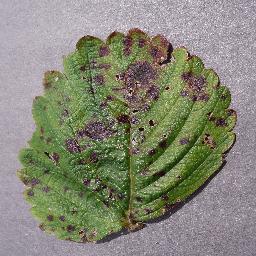
Label: Strawberry___Leaf_scorch